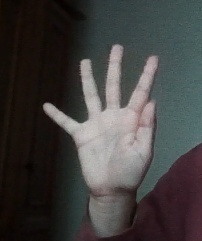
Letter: sheen